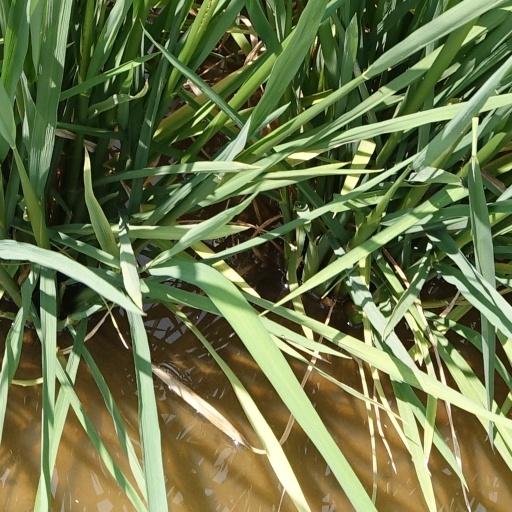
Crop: rice